List of professional sports teams in Utah

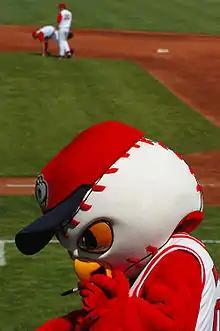
Hootz, the Orem Owlz mascot

The announcement of the Utah Starzz WNBA franchise in 1996 cemented the state's propensity for using the letter Z in its team names.